Boulevard Oaks, Houston

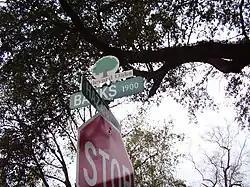
Boulevard Oaks street sign

Boulevard Oaks is a neighborhood in Houston, Texas, United States, containing 21 subdivisions north of Rice University and south of U.S. Highway 59. Developed primarily during the 1920s and 1930s, Boulevard Oaks contains two National Register historic districts, Broadacres and Boulevard Oaks. The Boulevard Oaks Civic Association (BOCA) is the common civic association for all 21 subdivisions.